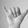
ASL letter: Y